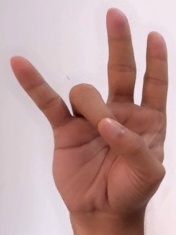
ASL sign: 7